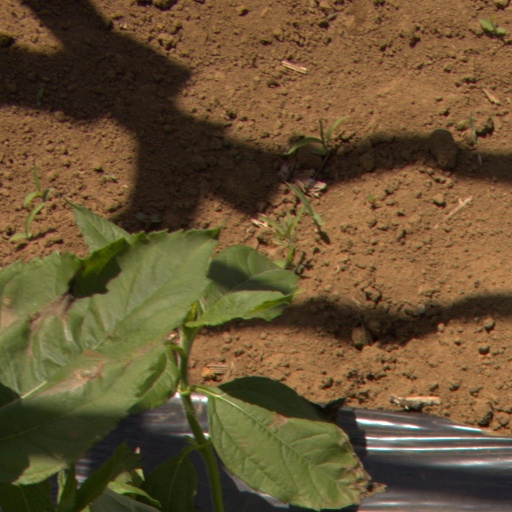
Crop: Jerusalem artichoke